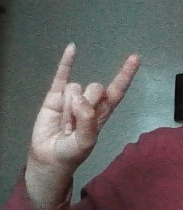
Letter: la